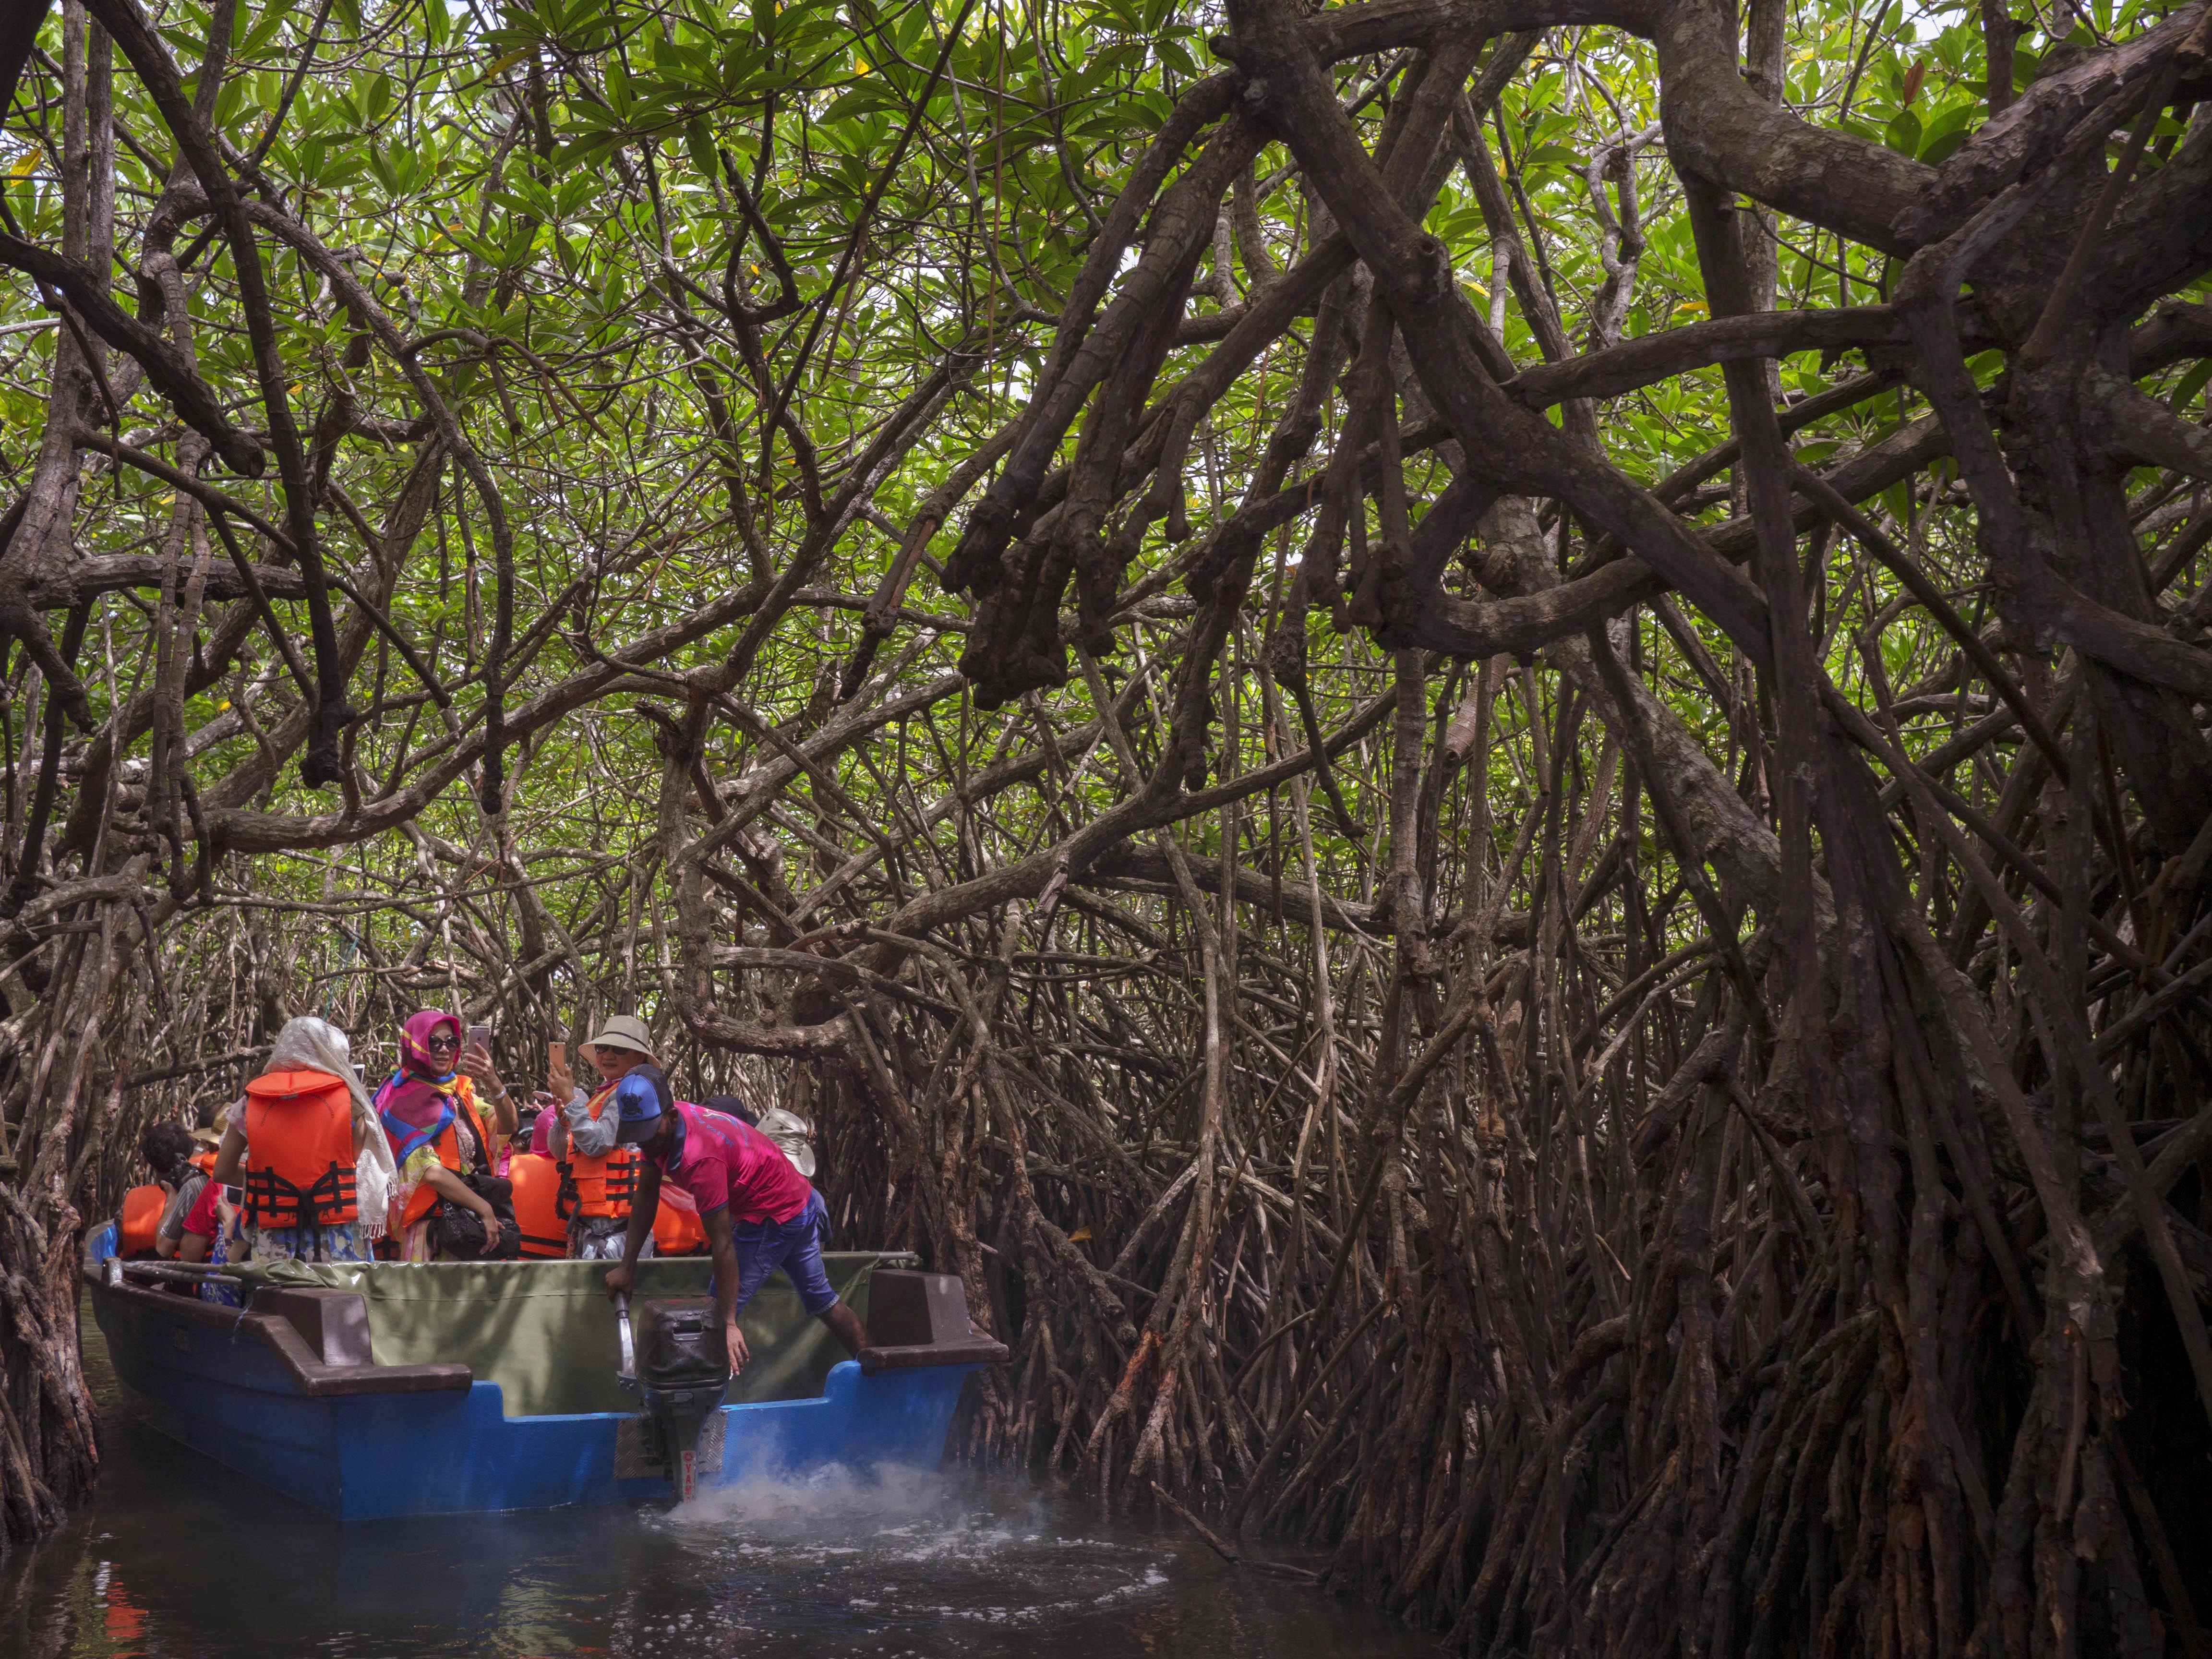
landscape, nature, forest, wilderness, branch, plant, river, summer, travel, wildlife, environment, green, vehicle, jungle, tropical, natural, scenery, asia, tourism, waterway, wetland, mangrove, exotic, habitat, sri lanka